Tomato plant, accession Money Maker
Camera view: vertical (180 deg); turntable rotation: 120 degrees
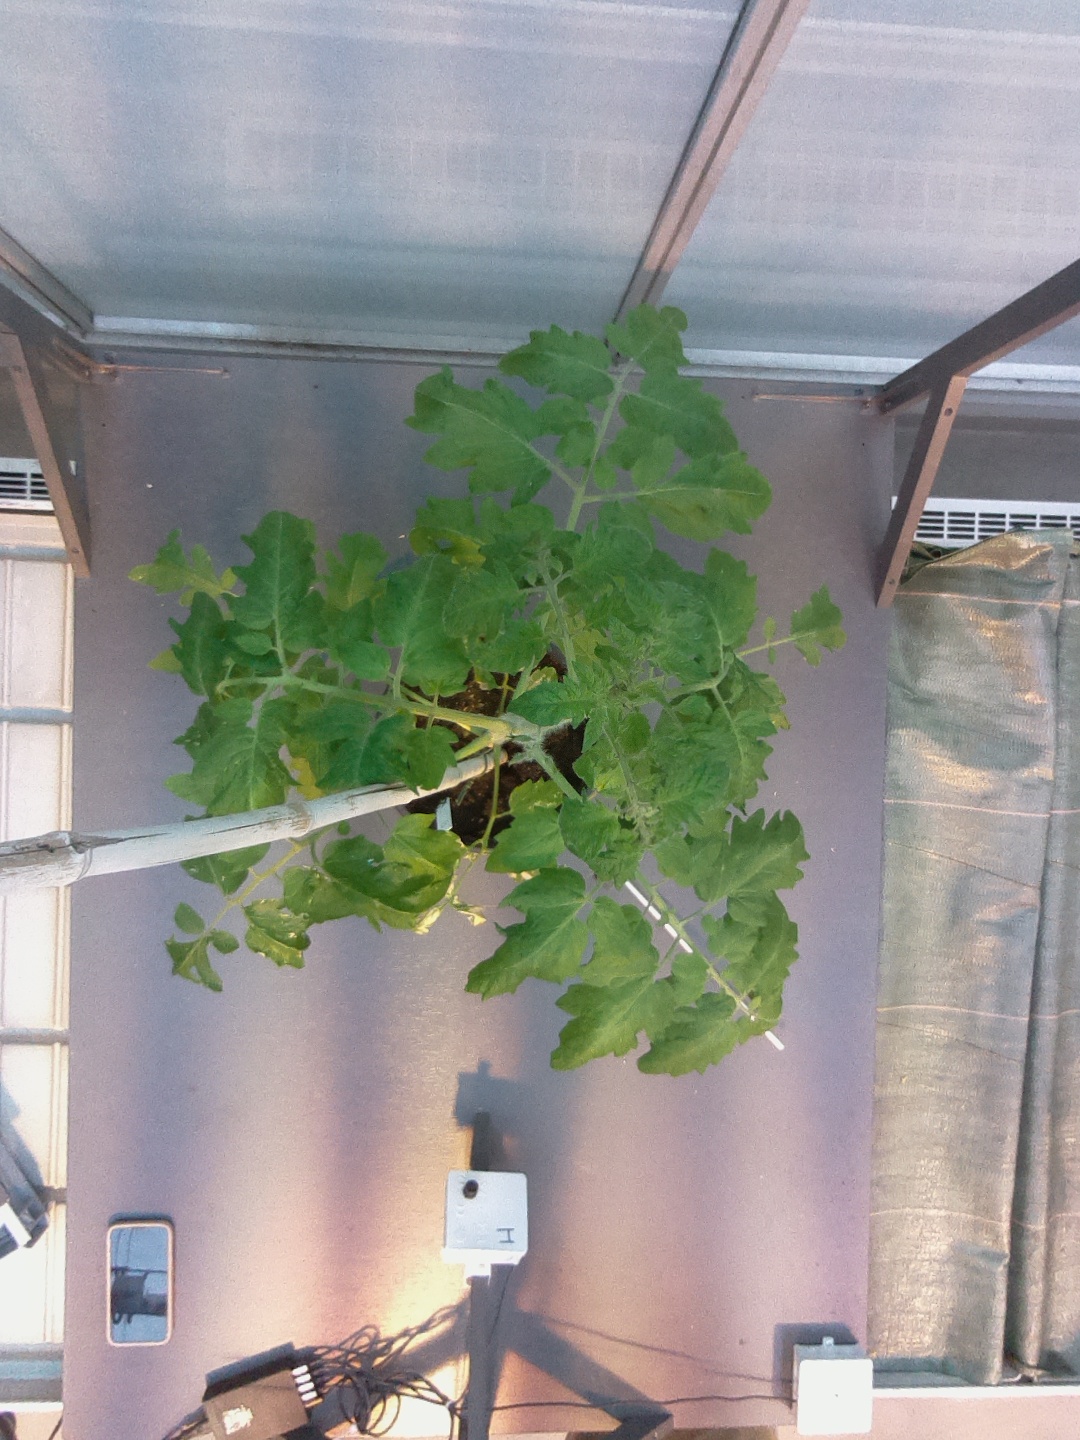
BBCH growth stage 53: 3 inflorescences visible